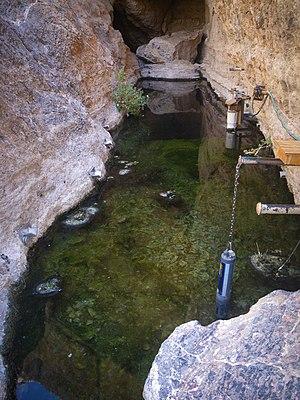
Cyprinodon diabolis, est une espèce menacée de poissons de la famille des Cyprinodontidés, vivant dans le trou du Diable, un point d'eau dans le désert d'Amargosa qui est protégé au sein du parc national de la vallée de la Mort. C'est la plus petite espèce de Cyprinodon du désert, mesurant en moyenne 19 mm. Il s'agit aussi d'une des espèces de poissons dont la répartition connue est la plus limitée au monde : l'unique trou d'eau où on peut en trouver fait moins de 10 m².